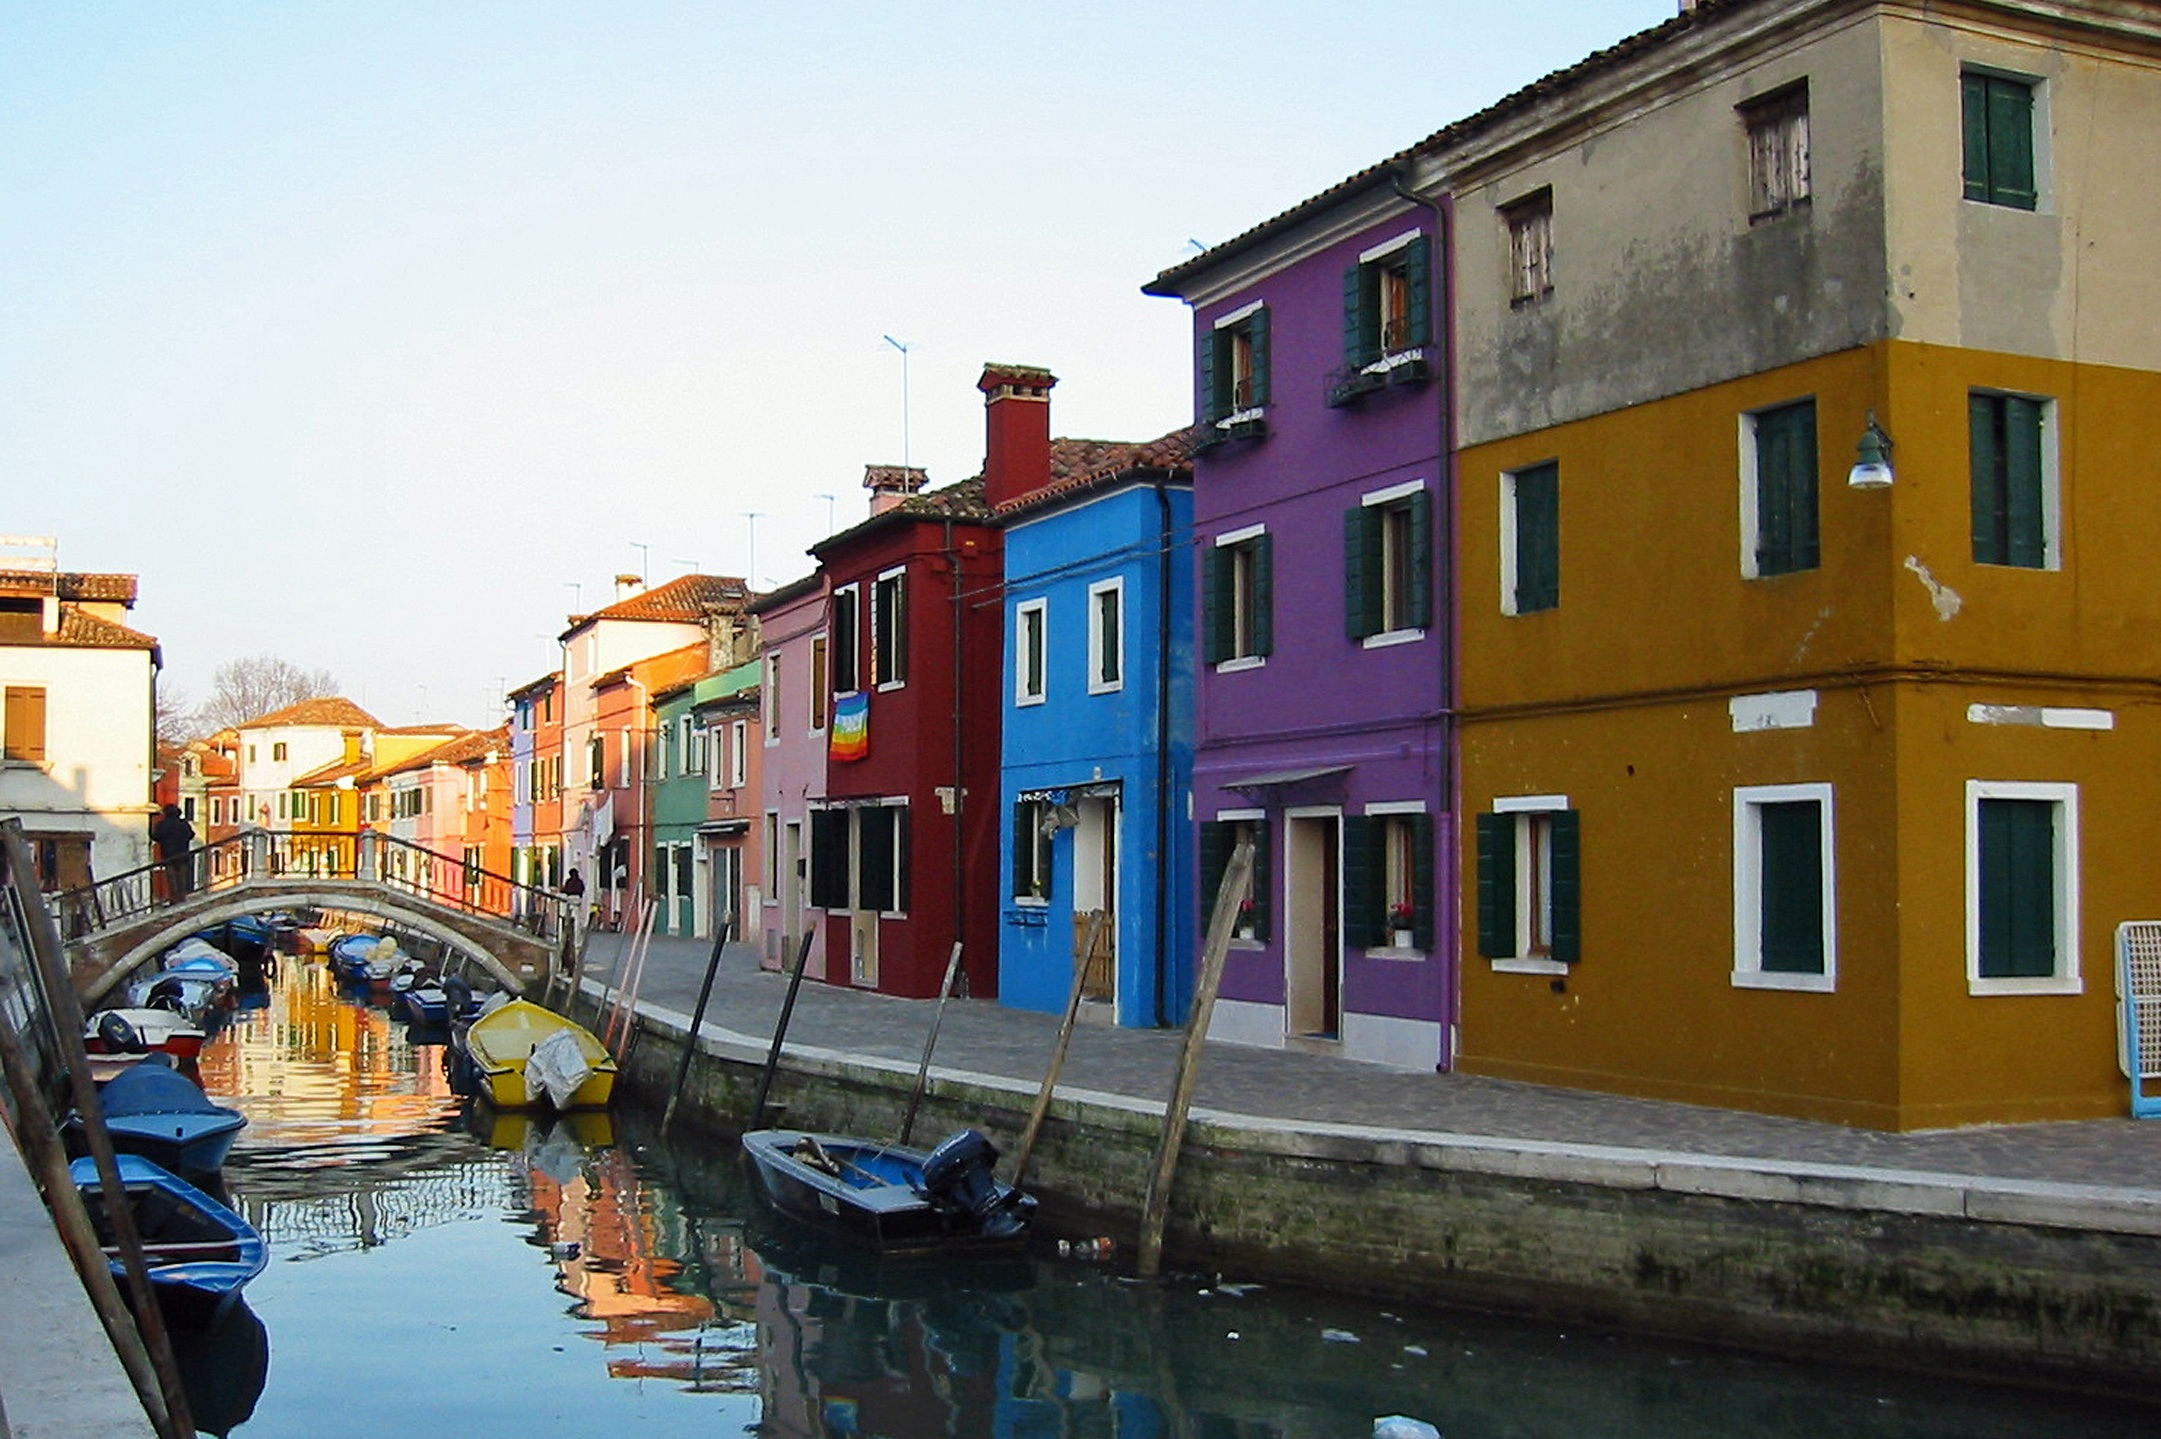
boat, town, canal, cityscape, vehicle, lagoon, italy, venice, waterway, houses, gondolas, neighbourhood, gondoliers